Jaipur Bus Rapid Transit System

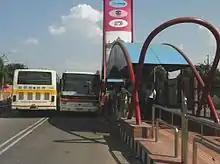
A bus stop of Jaipur BRTS

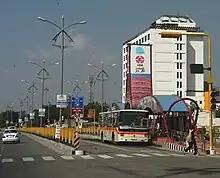
Jaipur BRTS

In August 2006, the Jaipur Bus Rapid Transit Service was approved by the Indian government for implementation. The responsibility for managing Jaipur BRTS has been given to JCSTL, a Special Purpose Vehicle formed by Jaipur Development Authority and Jaipur Nagar Nigam in a joint venture. The BRTS is expected to cater to city's growing traffic for next 15–20 years. In Phase I, two corridors have been proposed.